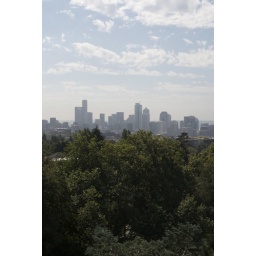
View over Downtown Seattle from the water tower